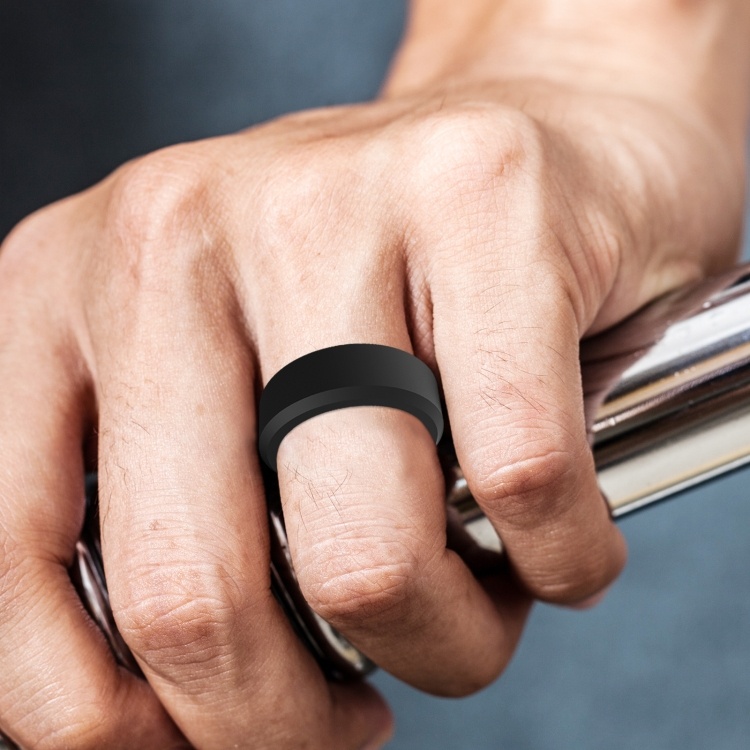
SIR062 แหวนกีฬาซิลิโคนขอบกว้าง 8 มม
1. ป้องกันการกัดกร่อนและทนต่ออุณหภูมิสูงสวมใส่ได้ในระยะยาวไม่ซีดจาง 2. ซิลิโคนเกรดทางการแพทย์น้ำหนักเบา 3. นุ่มและสวมใส่สบาย 4. วัสดุ: ซิลิโคน 5. รูปร่าง: รูปทรงเรขาคณิต 6. เพศที่ใช้บังคับ: ทั้งชายและหญิง 7. ขนาด: กว้าง: 8 มม. หนา: 2 มม สเปค: น้ำหนักหีบห่อ น้ำหนักชิ้นเดียว 0.02kgs / 0.05lb ขนาดผลิตภัณฑ์เดียว 14cm * 12cm * 3cm / 5.51inch * 4.72inch * 1.18inch ต่อกล่อง 500 น้ำหนักบรรจุ 10.00kgs / 22.05lb ขนาดบรรจุ 30cm * 20cm * 20cm / 11.81inch * 7.87inch * 7.87inch กำลังโหลดตู้คอนเทนเนอร์ 20GP: 2222 กล่อง * 500 กรณี = 1111000 กรณี 40HQ: 5158 กล่อง * 500 กรณี = 2579000 กรณี
Brand: Noinashop2024
Category: Office Supplies > Paper Handling > Fingertip Grips